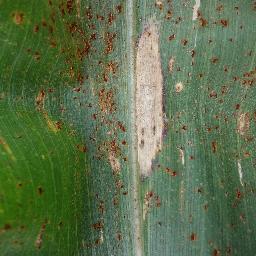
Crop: corn
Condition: (maize)_northern_blight